Answer in natural language. Considering the relative positions, is Ladle above or below black rectangular countertop? Choose between the following options: below or above
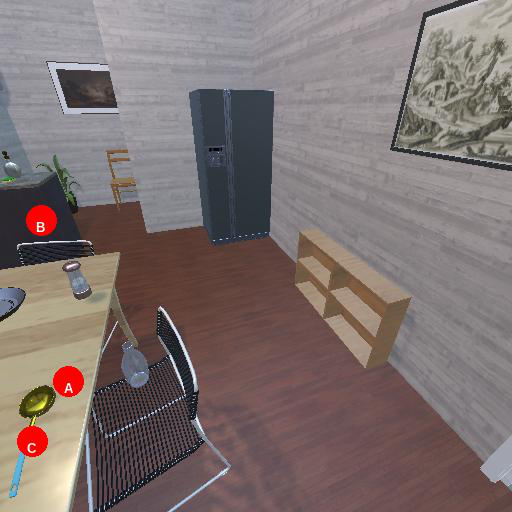
<answer>below</answer>